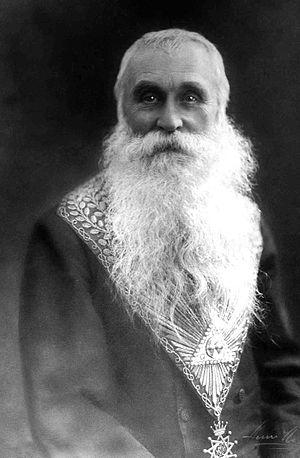
Portrait d'Arthur Groussier (1853-1957)
Le Rite français, ou Rite français moderne, ou encore Rite moderne est un rite maçonnique constitué et codifié par le Grand Orient de France en 1783-1786 sous le nom de « Rit en 7 grades suivant le Régime du Grand Orient de France ». Consubstantiel à la naissance du Grand Orient de France, il est son rite de fondation créé en vue d'unifier les pratiques de ses loges. Descendant en droite ligne des usages premiers de la franc-maçonnerie, il contient et véhicule les plus anciennes traditions rituelles et initiatiques de la franc-maçonnerie nées en Écosse, puis en Angleterre. La codification du XVIIIᵉ siècle le structure en deux composantes graduelles, une symbolique en trois grades et une philosophique qui prend le nom au XXᵉ siècle d'« Ordre de Sagesse », en quatre ordres. Un cinquième ordre, administratif et conservatoire clôture cette codification.
Le Grand Orient de France est la plus ancienne obédience maçonnique française et la plus importante d'Europe continentale. Il est né en 1773 d'une profonde transformation de la première Grande Loge de France. Ce renouvellement débouche sur des traits spécifiques qu'il imprime à la maçonnerie française, rendant celle-ci singulière, notamment au vu des autres maçonneries européennes. En 2014, la majorité de ces différences perdurent encore en son sein.
Arthur Groussier, né à Orléans le 18 août 1863 et mort à Enghien-les-Bains le 6 février 1957, est un ingénieur, syndicaliste,